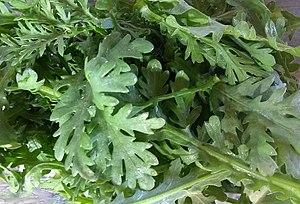
shungiku - Chrysanthemum coronarium
Le Chrysanthème couronné, Chrysanthème des jardins, Chrysanthème Comestible ou Chrysanthème à couronnes est une plante annuelle, d'origine méditerranéenne, comestible, très utilisée en Asie.